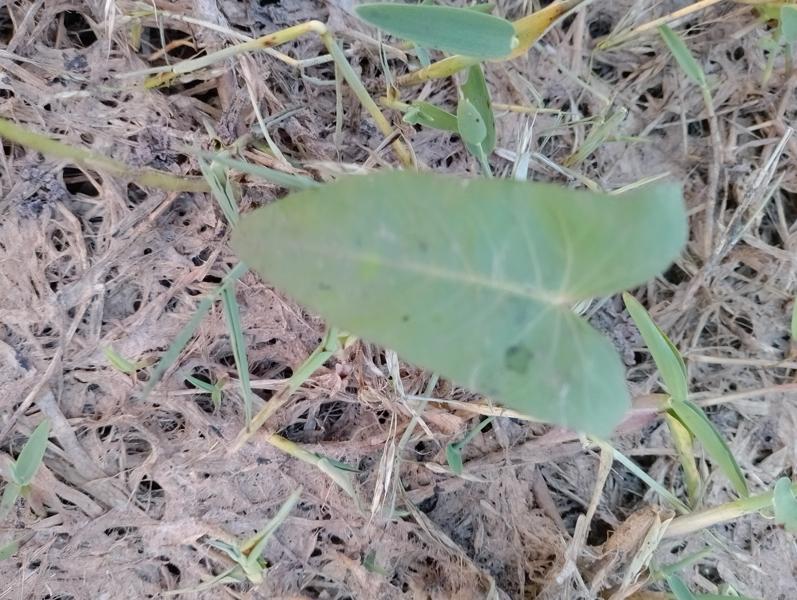
Weed species: Ipomoea aquatic